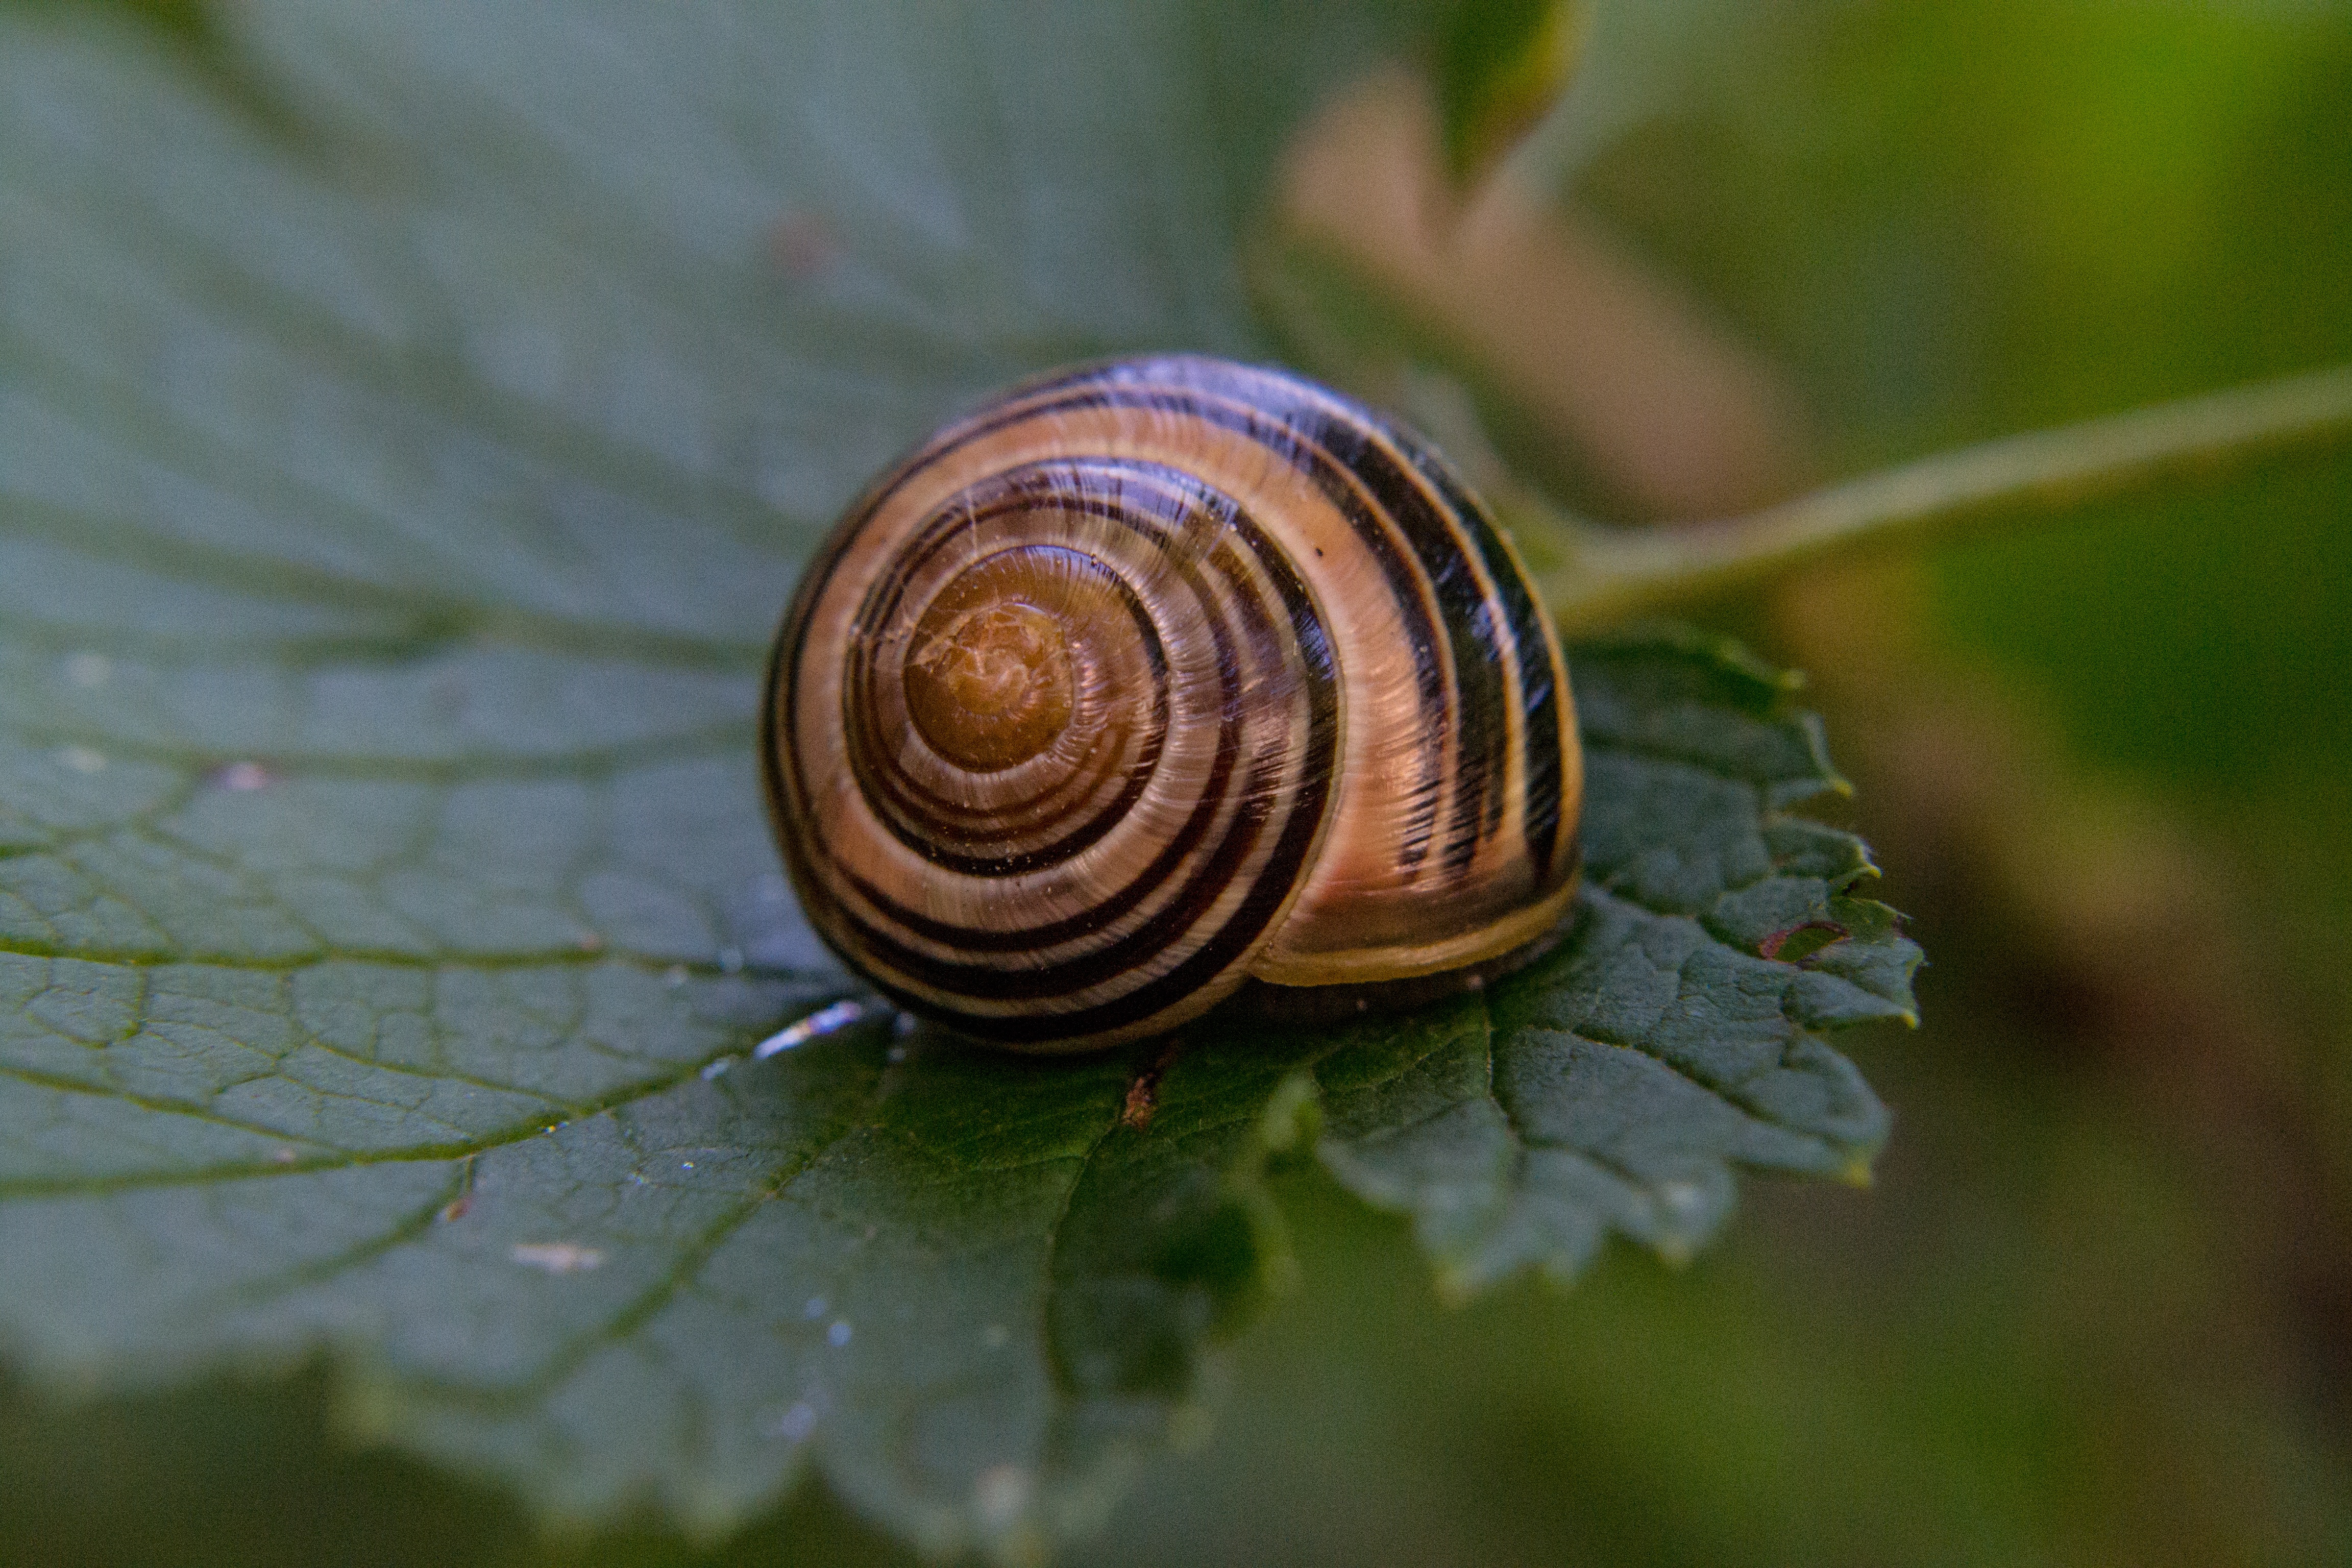
photography, leaf, spiral, green, close, fauna, shell, invertebrate, close up, snail, escargot, molluscs, schnecken, macro photography, sea snail, plant stem, snails and slugs